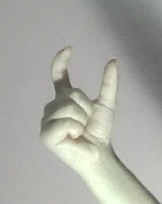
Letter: nun